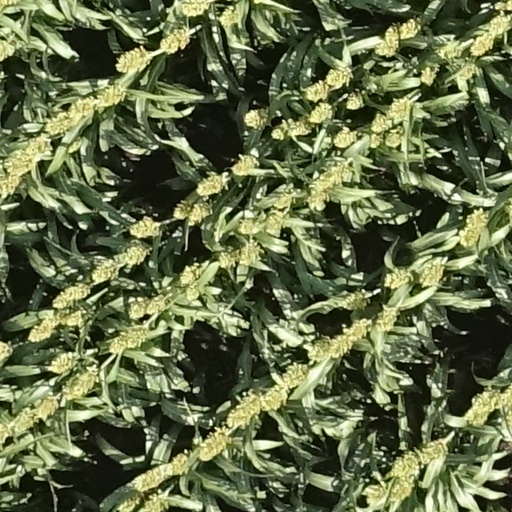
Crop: sorghum